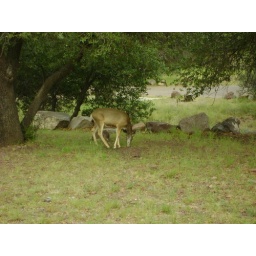
a deer standing in front of some rocks and a tree